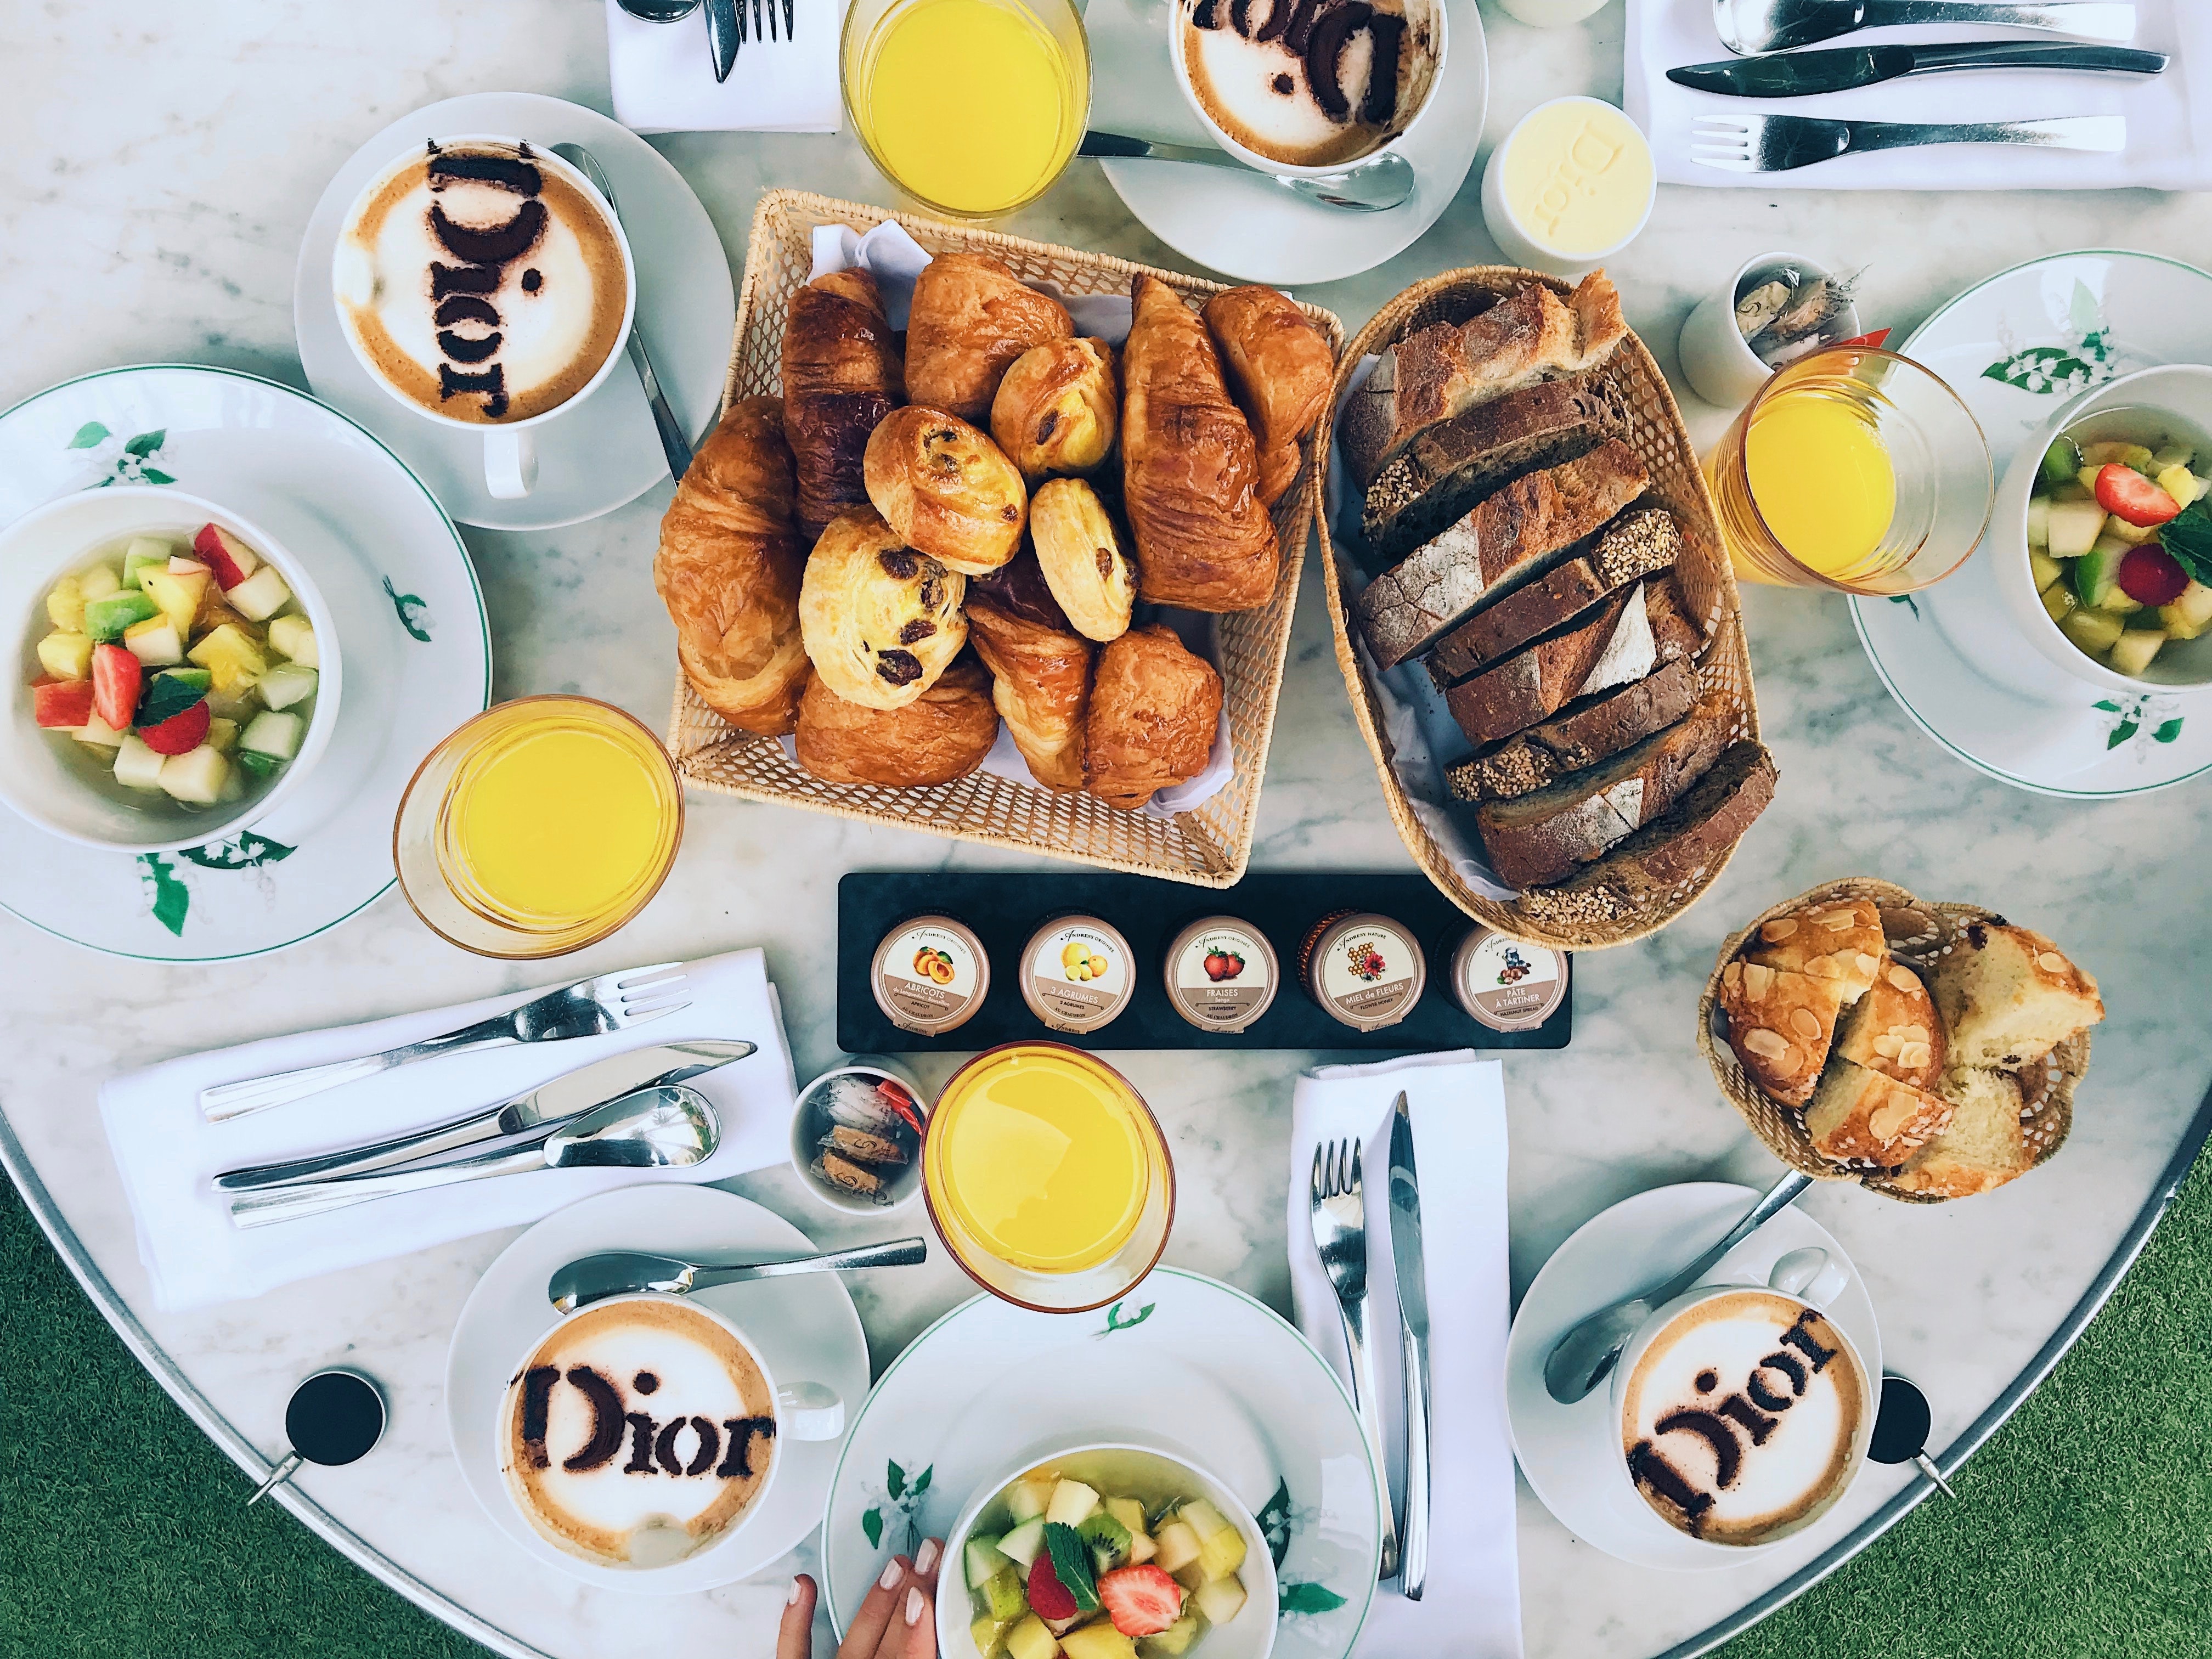
dish, cuisine, meal, food, ingredient, brunch, comfort food, breakfast, la carte food, Food group, produce, recipe, supper, side dish, tableware, plate, lunch, dishware, garnish, korean food, dinner, steamed rice, full breakfast